Vic Cumberland

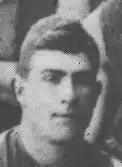

Harold Vivian "Vic" Cumberland (4 July 1877 – 15 July 1927), also known as Harry Cumberland, was an Australian rules footballer in the Victorian Football League (VFL) and the South Australian National Football League (SANFL).